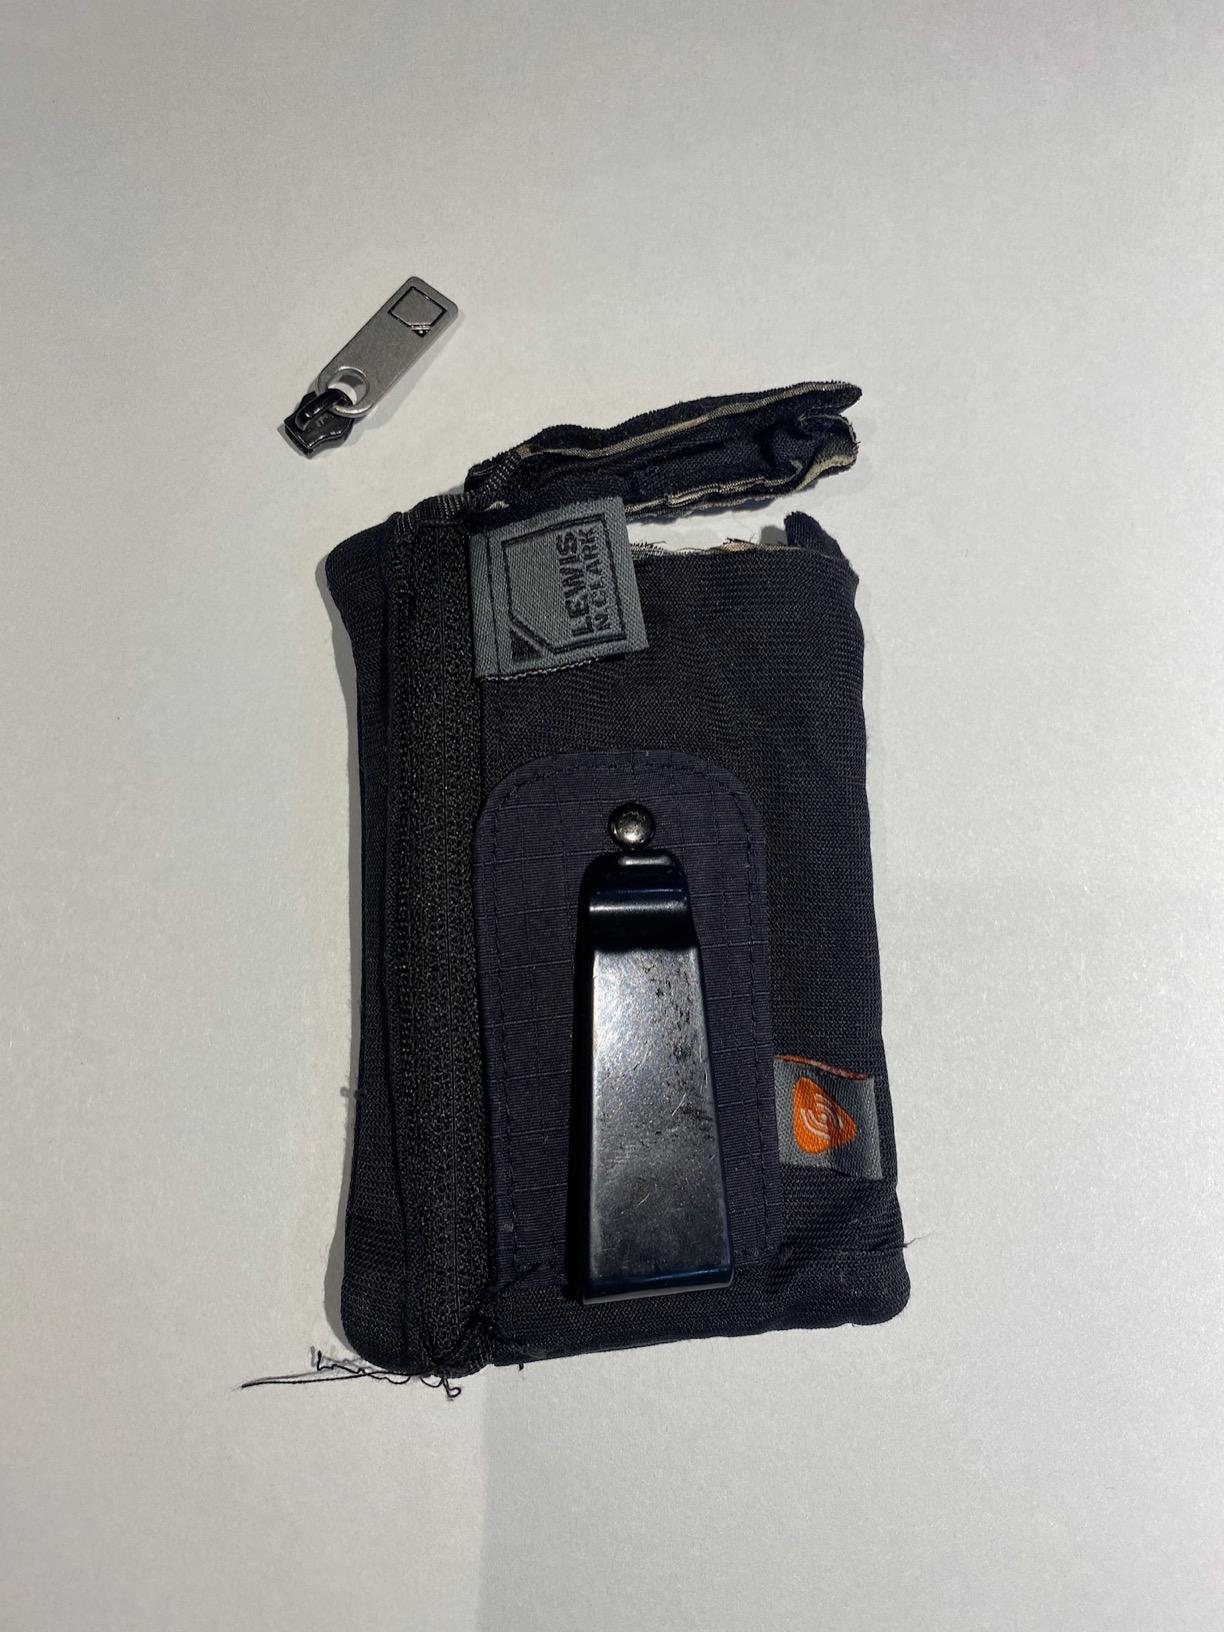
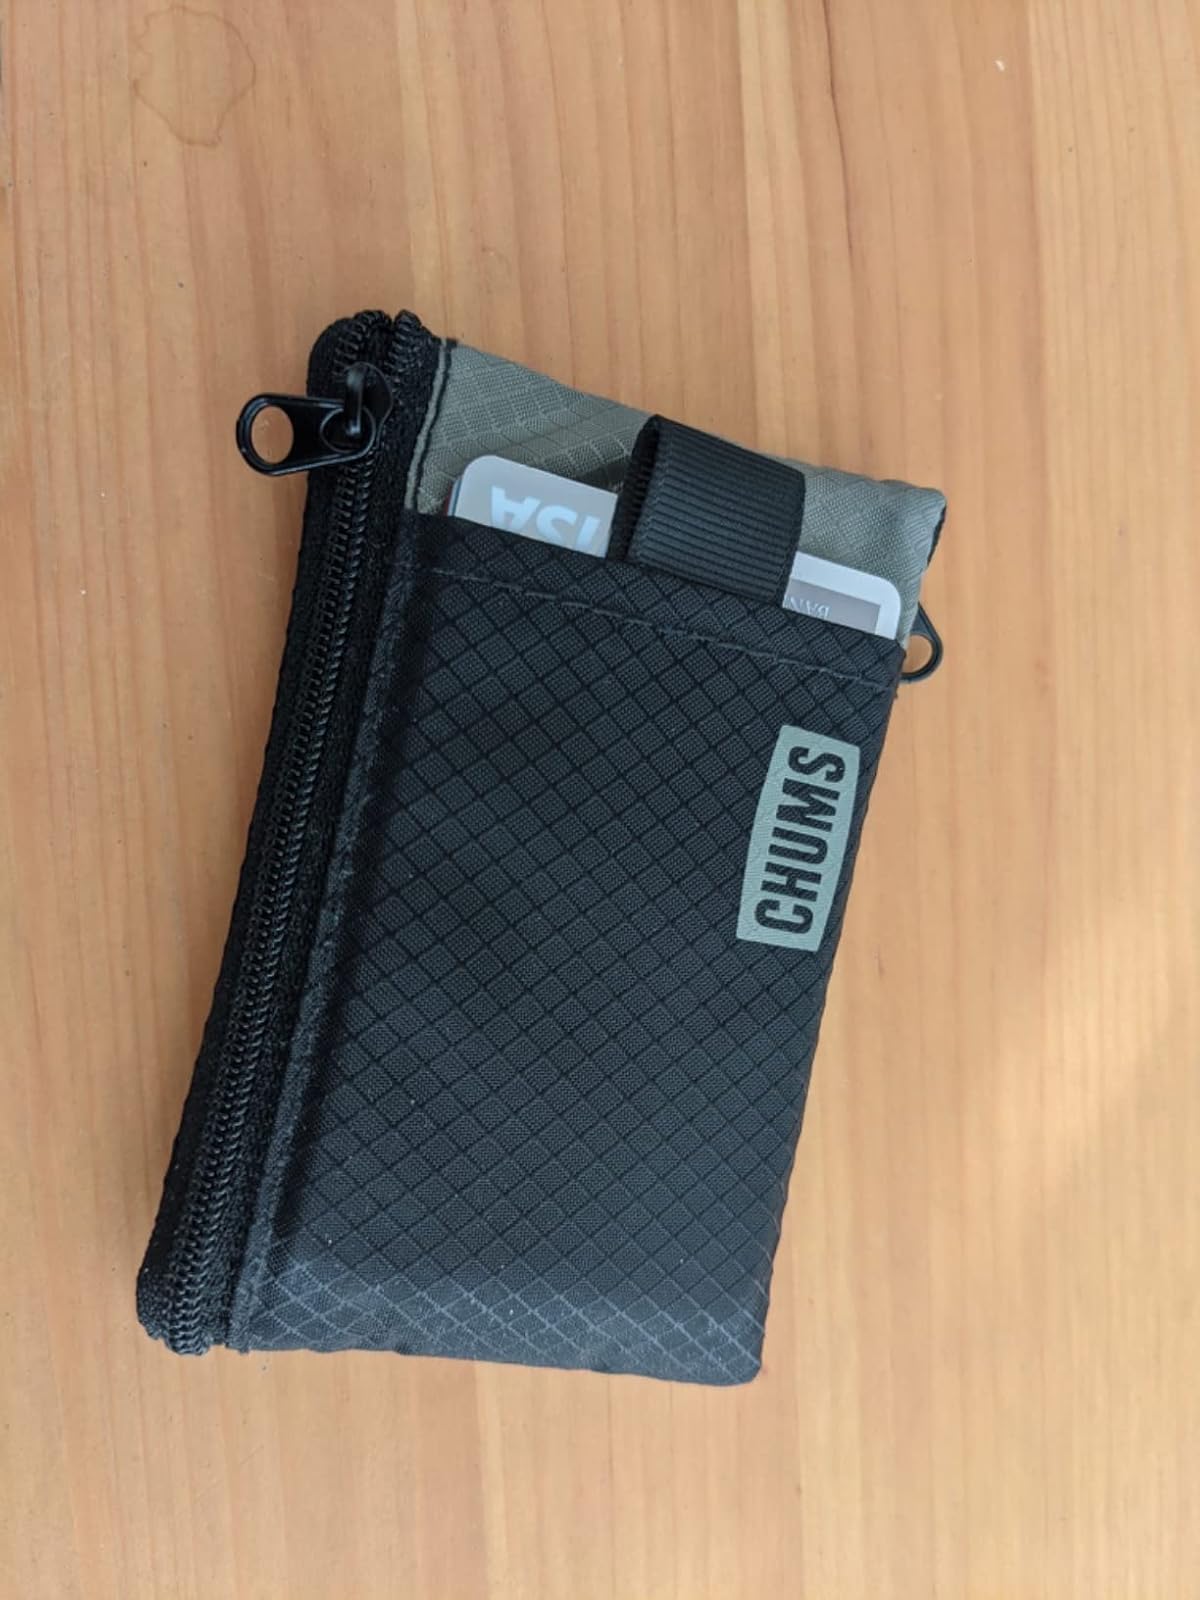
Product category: accessories_wallet
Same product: no